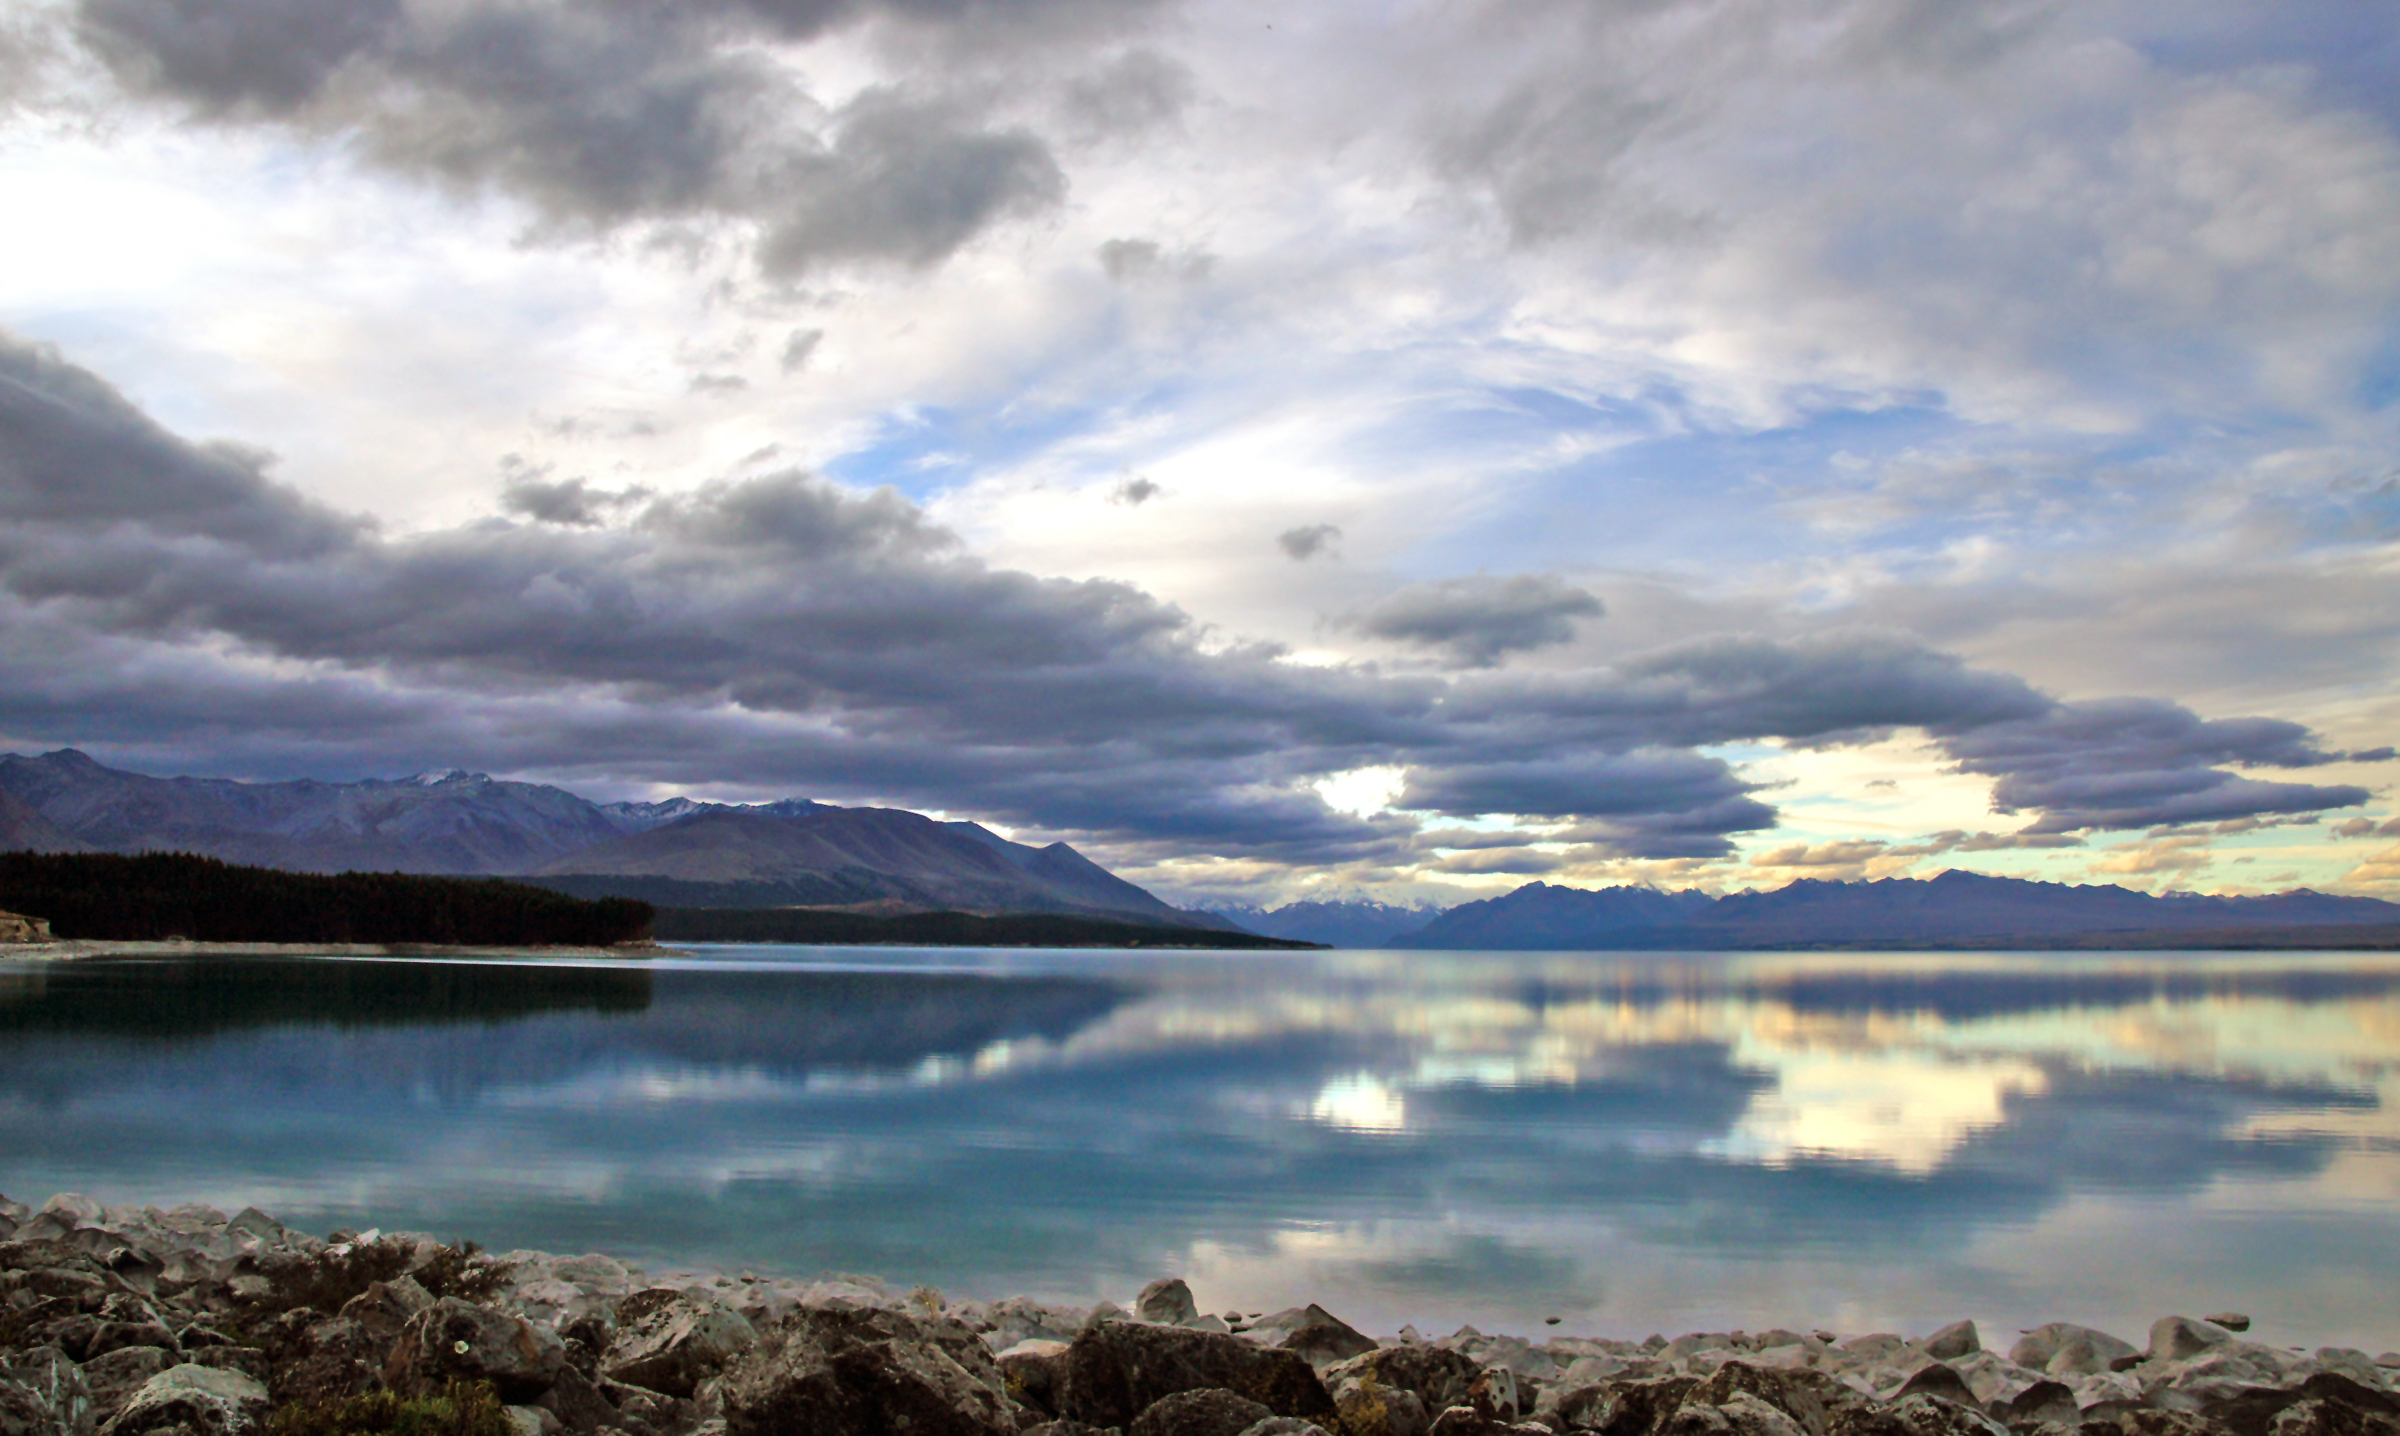
landscape, sea, coast, nature, horizon, mountain, cloud, sky, sunrise, sunlight, morning, shore, lake, dawn, river, dusk, reflection, weather, reservoir, body of water, newzealand, southisland, canterbury, sonydslra580, tamron18270mmf3563pzd, lakepukaki, loch, meteorological phenomenon, atmospheric phenomenon